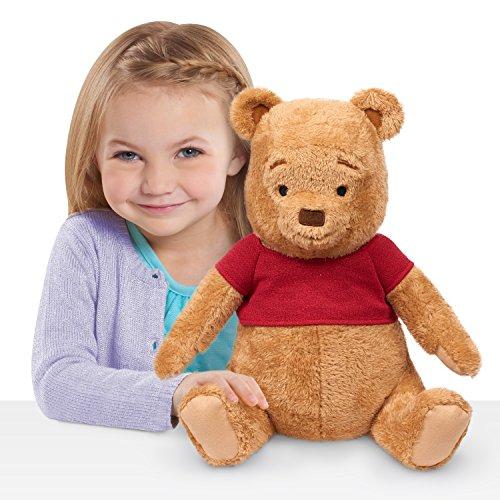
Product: Christopher Robins Live Action 14" Large Pooh Plush
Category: Toys & Games | Stuffed Animals & Plush Toys | Stuffed Animals & Teddy Bears
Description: Relive the adventures of Disney's new live action film, Christopher Robin: the movie with the adorable Winnie the Pooh plush Winnie the Pooh stands 14" tall and is made with Super soft and cuddly fabrics.
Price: $12.99
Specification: ProductDimensions:4.5x5.5x14inches|ItemWeight:9.6ounces|ShippingWeight:9.6ounces(Viewshippingratesandpolicies)|ASIN:B07BMYGD4F|Itemmodelnumber:19451|Manufacturerrecommendedage:3-10months